Rafah Border Crossing

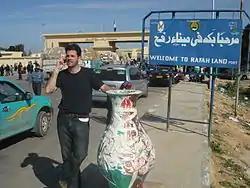
Egyptian side of the Rafah land port in 2009.

In 1979, Israel and Egypt signed a peace treaty that eventually returned the Sinai, which borders the Gaza Strip, to Egyptian control. As part of that treaty, a 100-meter-wide strip of land known as the Philadelphi Corridor was established as a buffer zone between Gaza and Egypt. In the Peace Treaty, the re-created Gaza–Egypt border was drawn across the city of Rafah. When Israel withdrew from the Sinai in 1982, Rafah was divided into an Egyptian and a Palestinian part, splitting up families, separated by barbed-wire barriers.